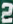
Number: 2